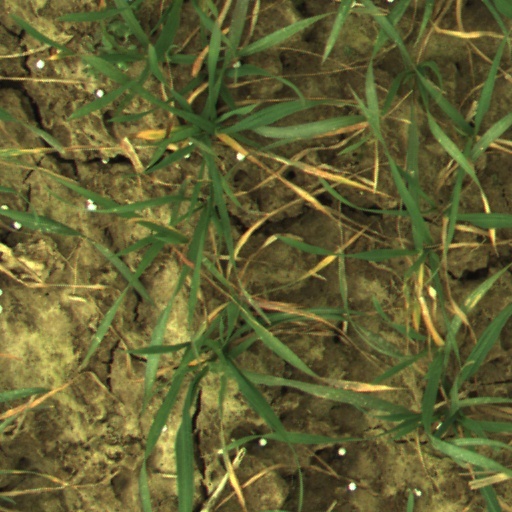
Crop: wheat